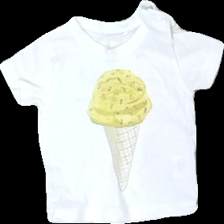
View: front
Type: T-shirt
Category: Children
Brand: Mywear (Ica)
Colors: White, Yellow
Material: 100% cotton
Pattern: Other
Cut: Regular, C-collar
Size: 68
Season: All
Price range: <50
Recommended usage: Reuse